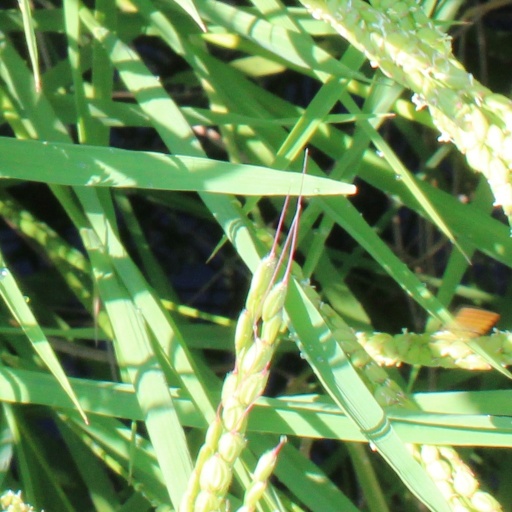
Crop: rice